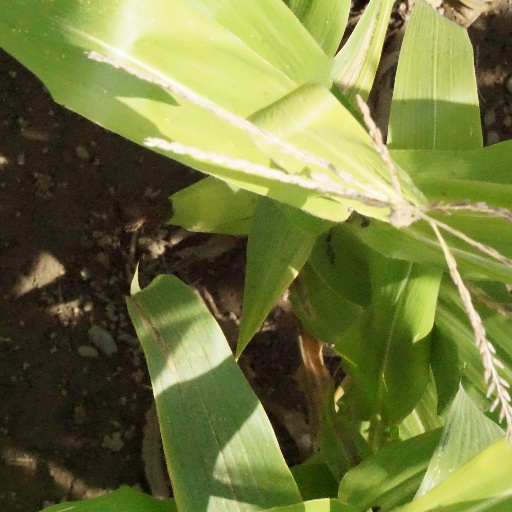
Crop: maize; corn